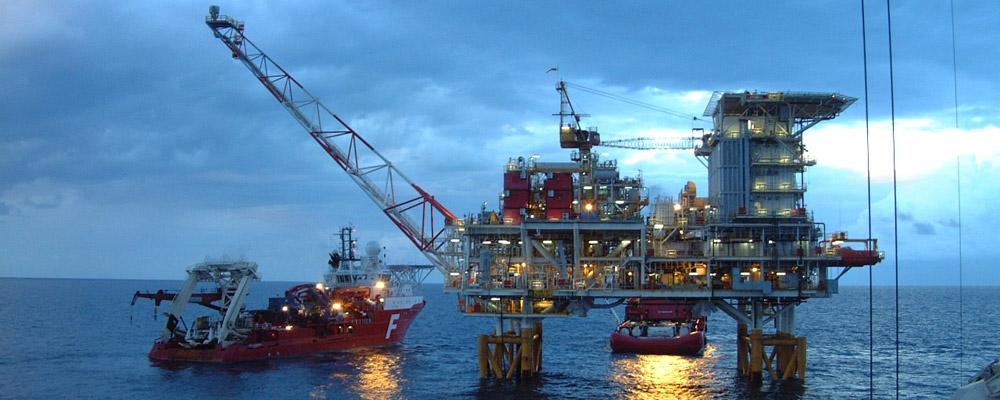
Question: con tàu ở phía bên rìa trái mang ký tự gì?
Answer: ký tự f